Kenichi Marumo

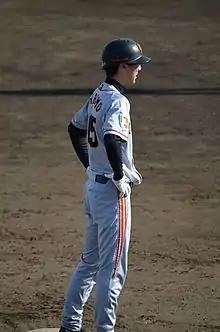
Marumo playing for the Yomiuri Giants in May 2013

(born August 2, 1988) is a Japanese retired professional baseball player. He spent three seasons with the Yomiuri Giants organization before signing with the Orix Buffaloes, where he spent two seasons. He made his only Nippon Professional Baseball first-team appearance for Orix in March 2014, before retiring due to injury during the 2015 season.